Emergence (2021)

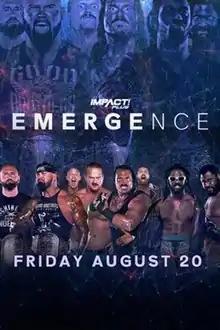
Promotional poster featuring various Impact wrestlers

The 2021 Emergence was a professional wrestling event produced by Impact Wrestling. It was taped on August 15 and 16, 2021 and aired on Impact Plus on August 20, 2021. It was held at Skyway Studios in Nashville, Tennessee. It was the second event in the Emergence chronology.